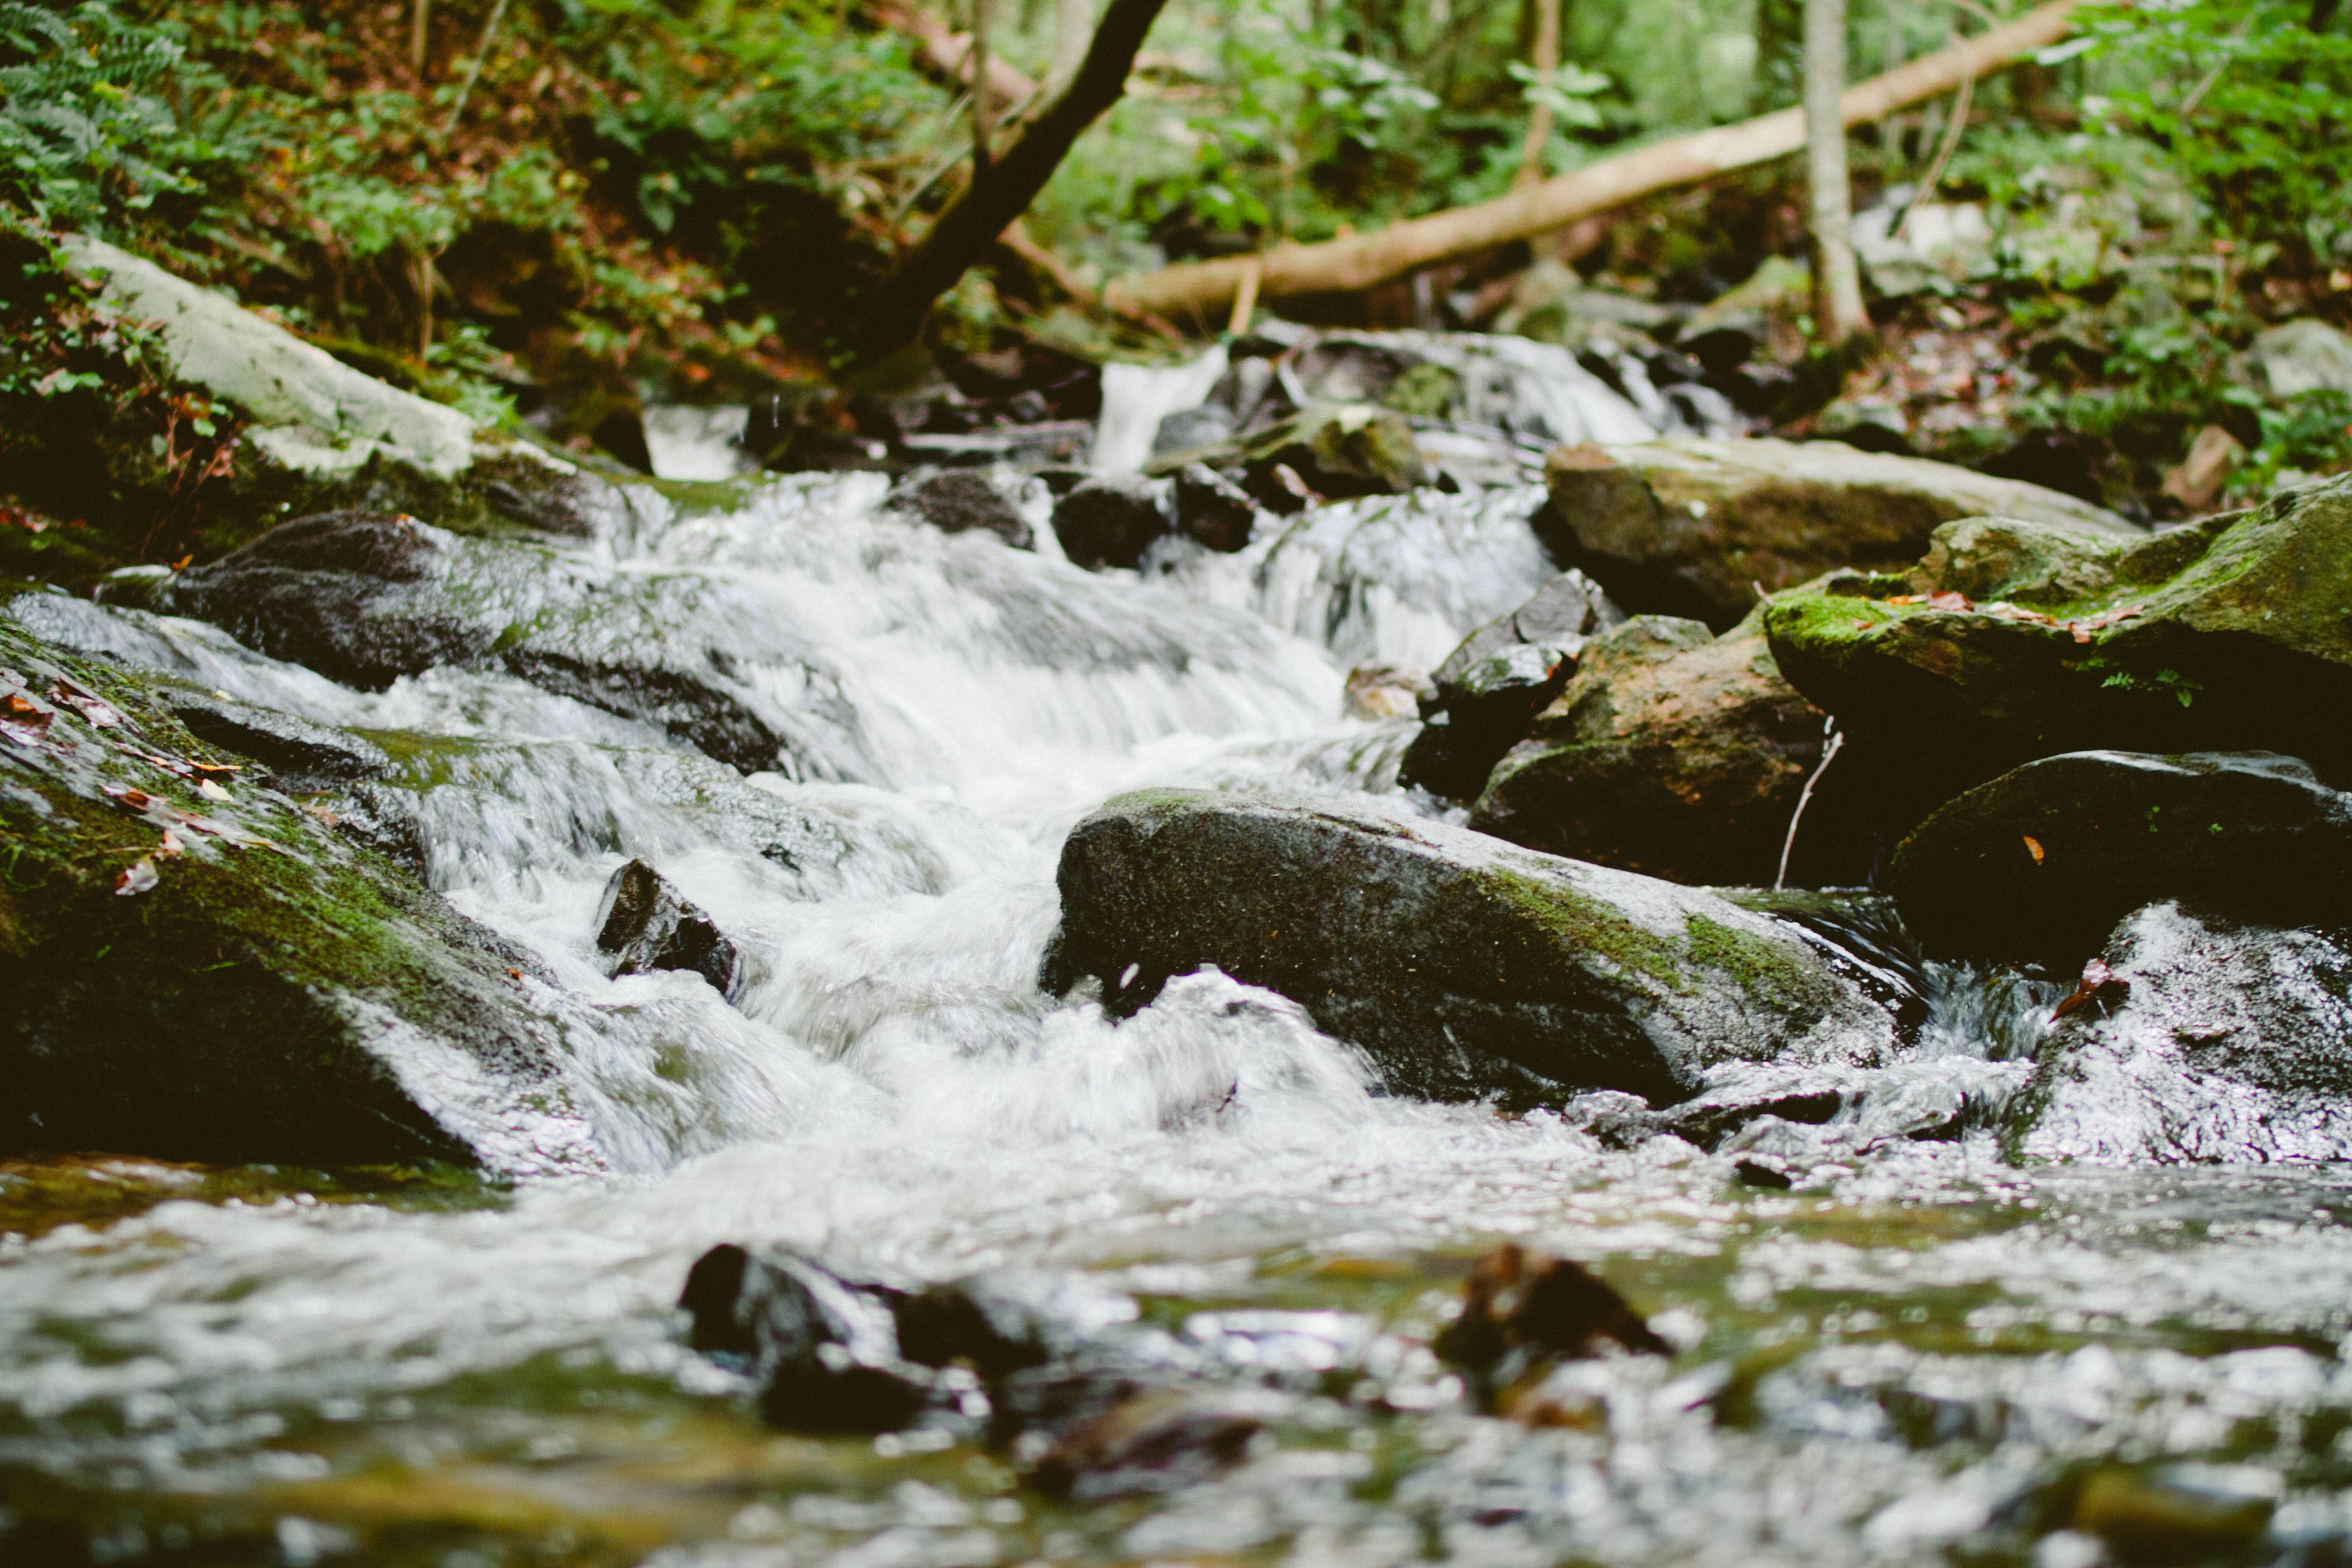
tree, water, nature, forest, rock, waterfall, creek, wilderness, leaf, river, stream, autumn, rapid, season, body of water, water feature, watercourse, landform